Rose Farwell Chatfield-Taylor

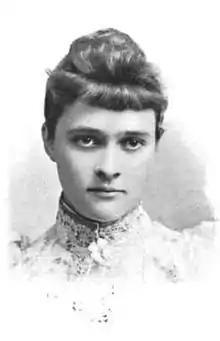
Chatfield-Taylor in 1901

Rose Farwell Chatfield-Taylor (March 7, 1870 – April 5, 1918) was an American sportswoman, bookbinder, suffragist, and socialite, and co-founder of a golf club in Illinois named Onwentsia.